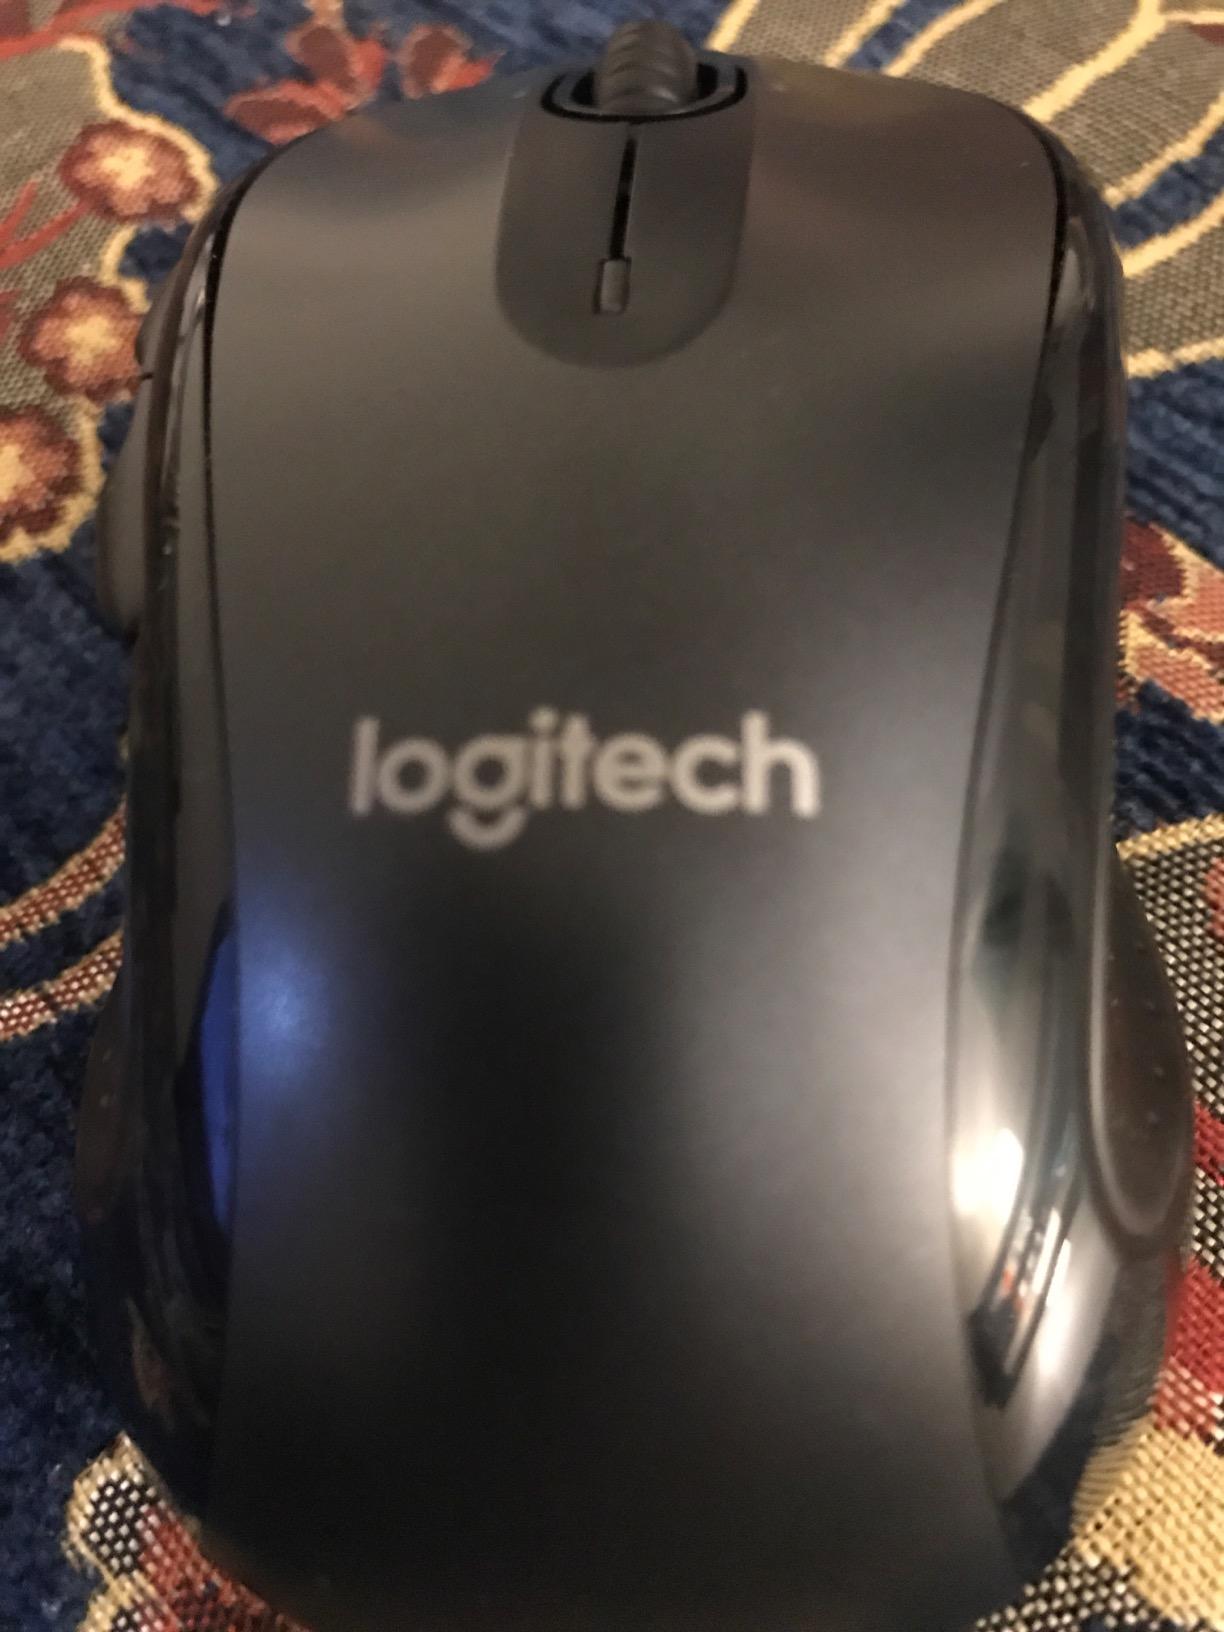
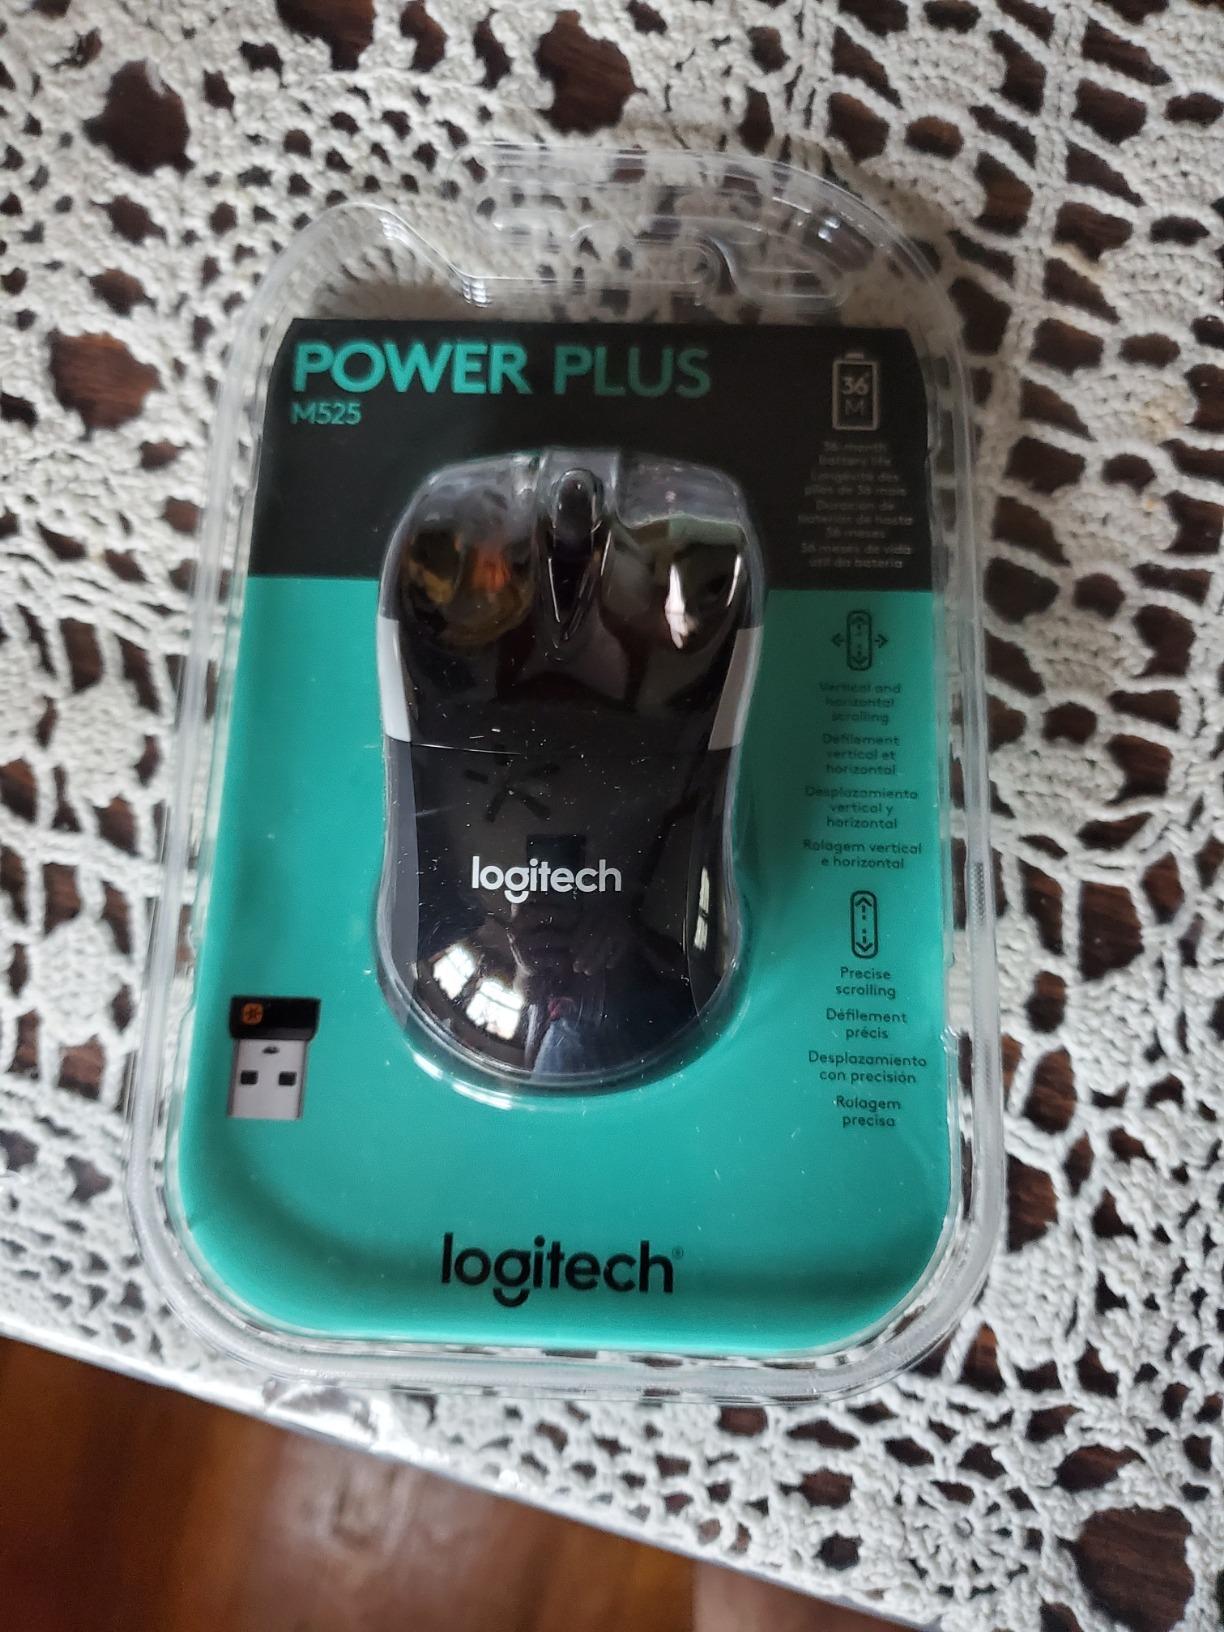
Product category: mouse
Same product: no